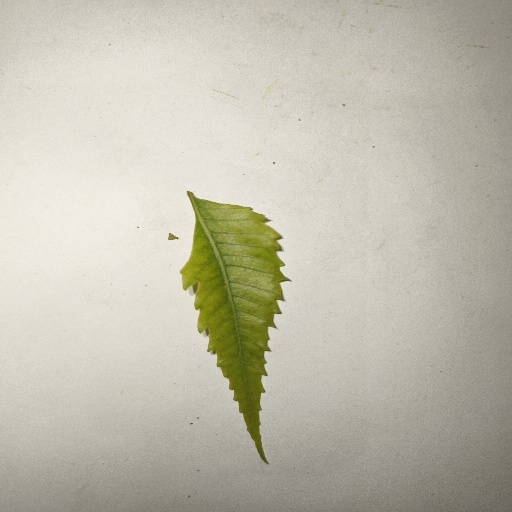
Species: Neem
Leaf condition: Yellow Leaf